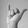
ASL letter: Y